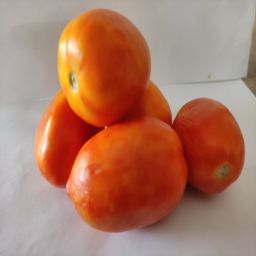
Crop: Tomato
Quality: Ripe